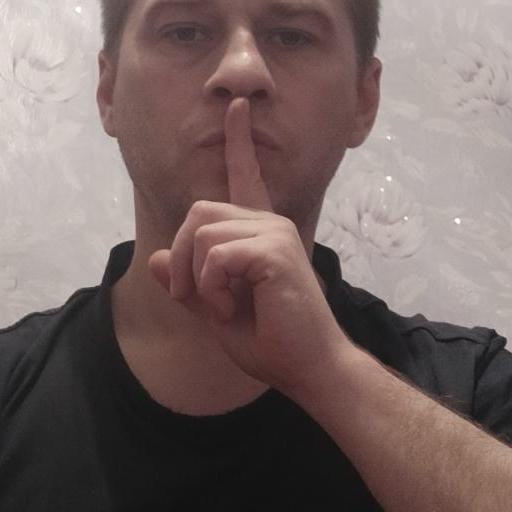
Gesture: mute